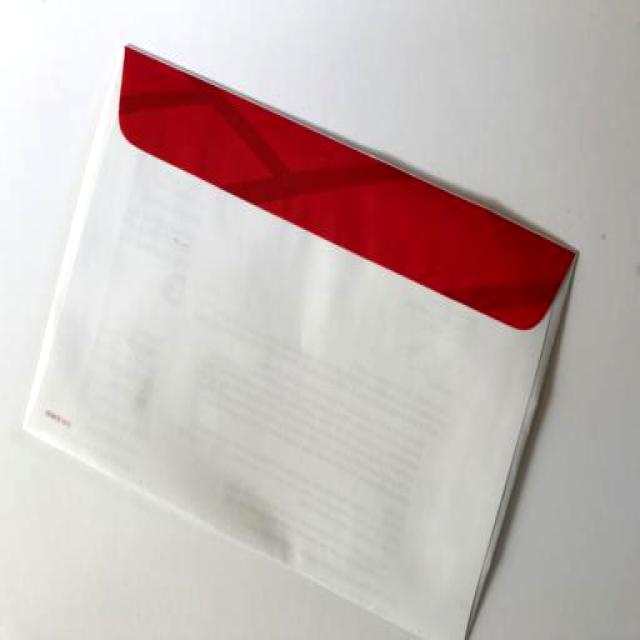
Label: Paper